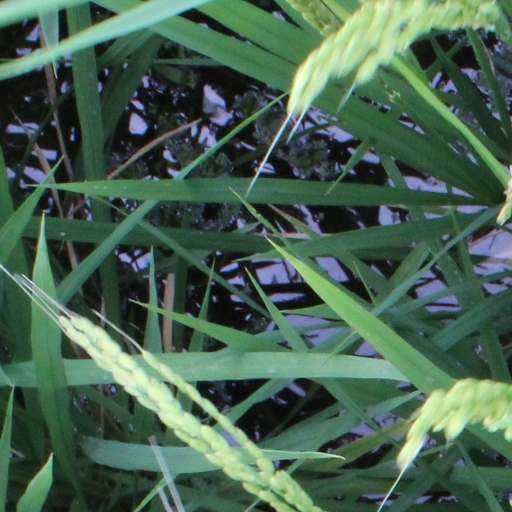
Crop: rice